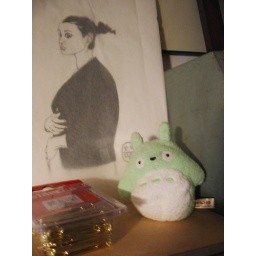
this monster guards the sacred box of giant golden paper clips. art in the back by rama hughes.